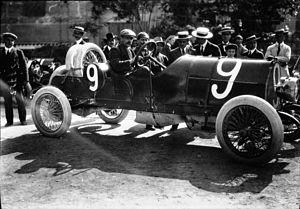
Giovanni "Ernesto" Ceirano, ou Giovanni Ceirano Jr., né en 1889 et décédé en 1956 à 67 ans, était un industriel et un pilote automobile italien.
Società Ceirano Automobili Torino était un fabricant d'automobiles turinois.